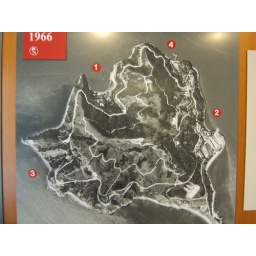
more brush and trees getting established, no more grazing by cattle, and a mid-slope access road for fire suppression.